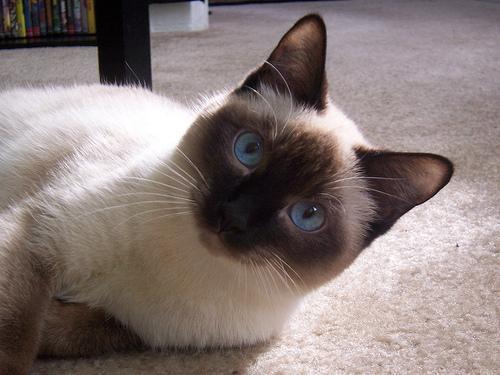
Siamese